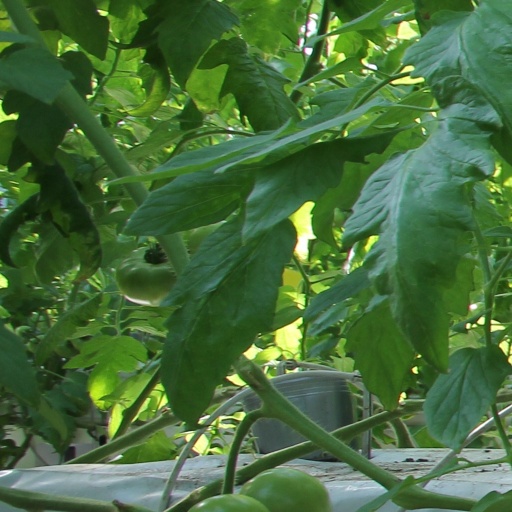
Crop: tomato